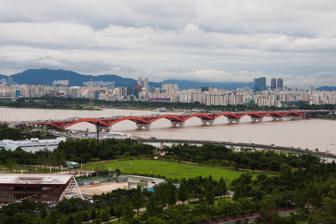
Building: Seongsan Bridge
Country: South Korea
Year built: 1980
Road bridge in Seoul, South Korea Seongsan Bridge Seongsan Bridge in 2011 Korean name Hangul 성산대교 Hanja 城山大橋 Revised Romanization Seongsan daegyo McCune–Reischauer Sŏngsan taegyo The Seongsan Bridge ( Korean : 성산대교 ) is a bridge over the Han River in Seoul , South Korea. It connects Mapo District and Yeongdeungpo District . The bridge was completed in June 1980. It has a length of 1,410 m (4,630 ft). References